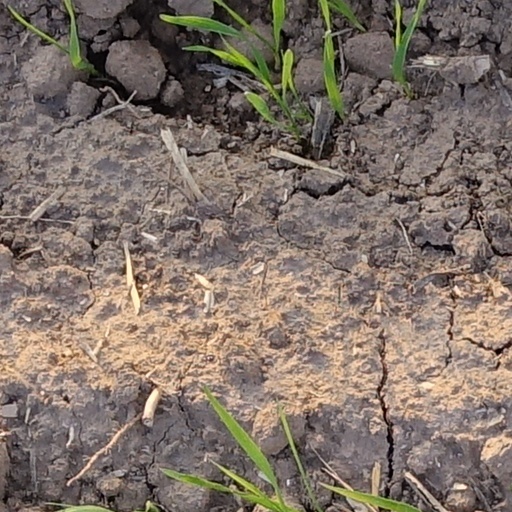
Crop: wheat